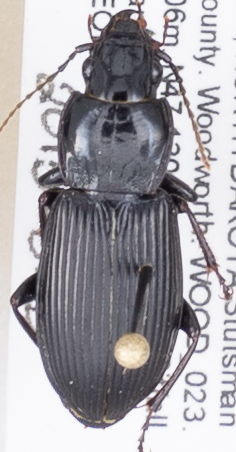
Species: Pterostichus melanarius melanarius
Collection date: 2015-08-05
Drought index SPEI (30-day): -0.788
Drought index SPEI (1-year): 0.23
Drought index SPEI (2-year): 0.54